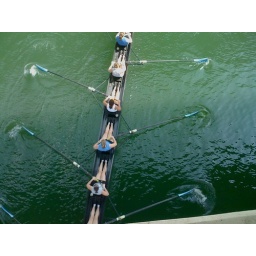
8-person boat rowing under the pedestrian bridge on Town Lake